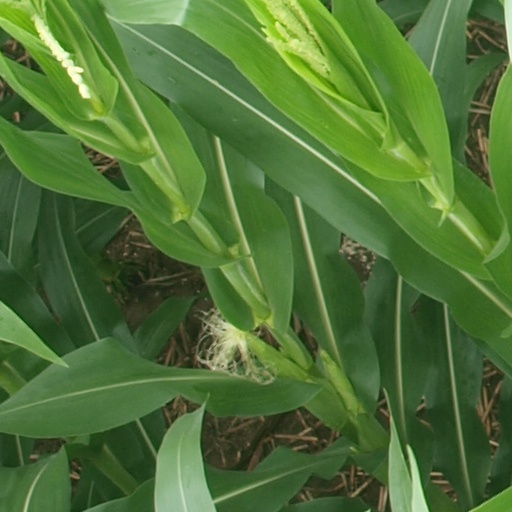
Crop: maize; corn